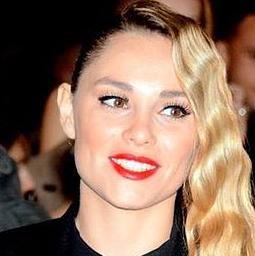
Age: 29